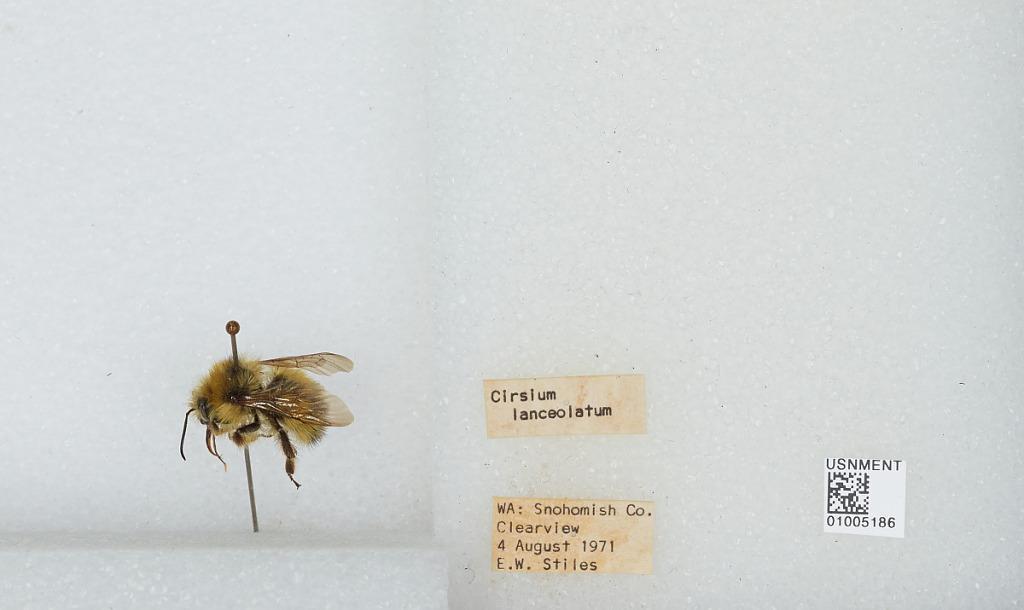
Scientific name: Bombus (Pyrobombus) flavifrons Cresson
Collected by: E. Stiles
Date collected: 1971-8-4
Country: United States
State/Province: Washington
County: Snohomish
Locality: Clearview
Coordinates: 47.8292, -122.145